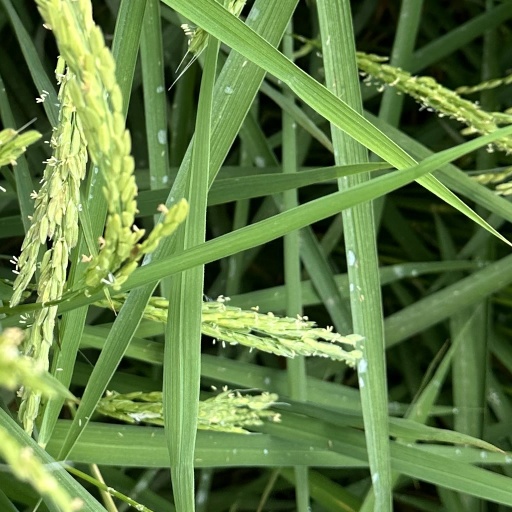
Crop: rice